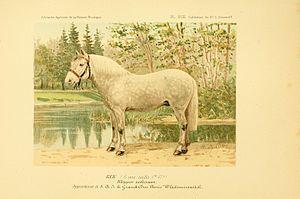
L’estonien ou estonien natif, est une race chevaline de l'Estonie. Son origine remonte au XIᵉ siècle. Des chevaux russes gagnent le territoire d'origine aux XIVᵉ et XVᵉ siècles, puis la race se répand au XIXᵉ siècle, pour le travail agricole. Elle recule face à la concurrence du cheval de trait. Peu croisé, le cheval estonien est progressivement repoussé sur les îles de la mer Baltique. Il devient menacé d'extinction à la fin du XXᵉ siècle.